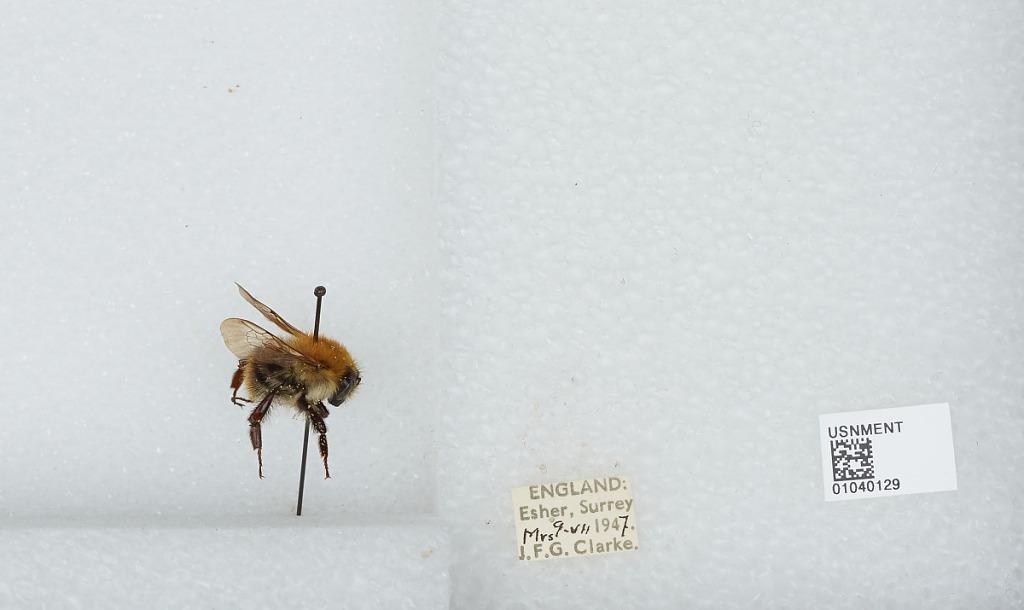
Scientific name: Bombus (Thoracobombus) pascuorum (Scopoli)
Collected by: J. Clarke
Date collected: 1947-7-9
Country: United Kingdom
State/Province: England
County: Surrey
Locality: Esher
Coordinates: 51.3691, -0.365